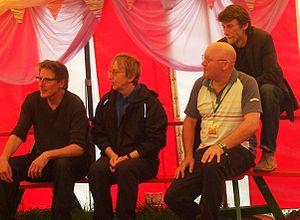
Stackridge est un groupe de rock progressif britannique, originaire de Bristol, en Angleterre. Il est actif entre 1969 et 1976 et comprend le groupe de new wave The Korgis. Ils sont considérés comme les précurseurs de la Britpop. Le groupe se reforme entre 1999 et 2015.